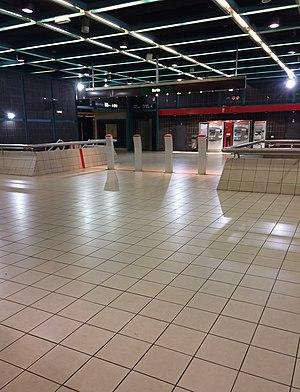
Métro Carlier vue de l'intérieur
La station Carliers est une station de la ligne 2 du métro de Lille Métropole, située à Tourcoing. Inaugurée le 18 août 1999, la station permet de desservir le quartier Gambetta.